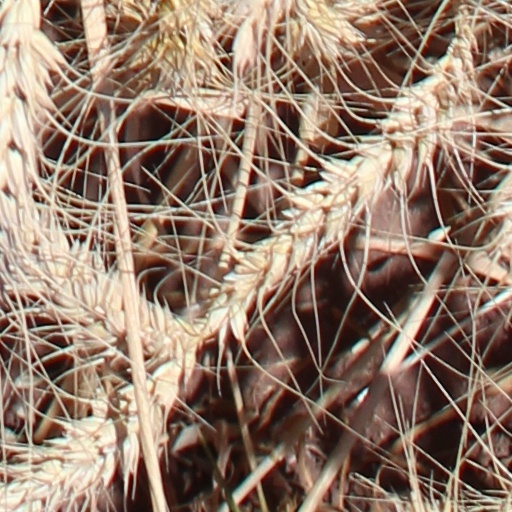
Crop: wheat